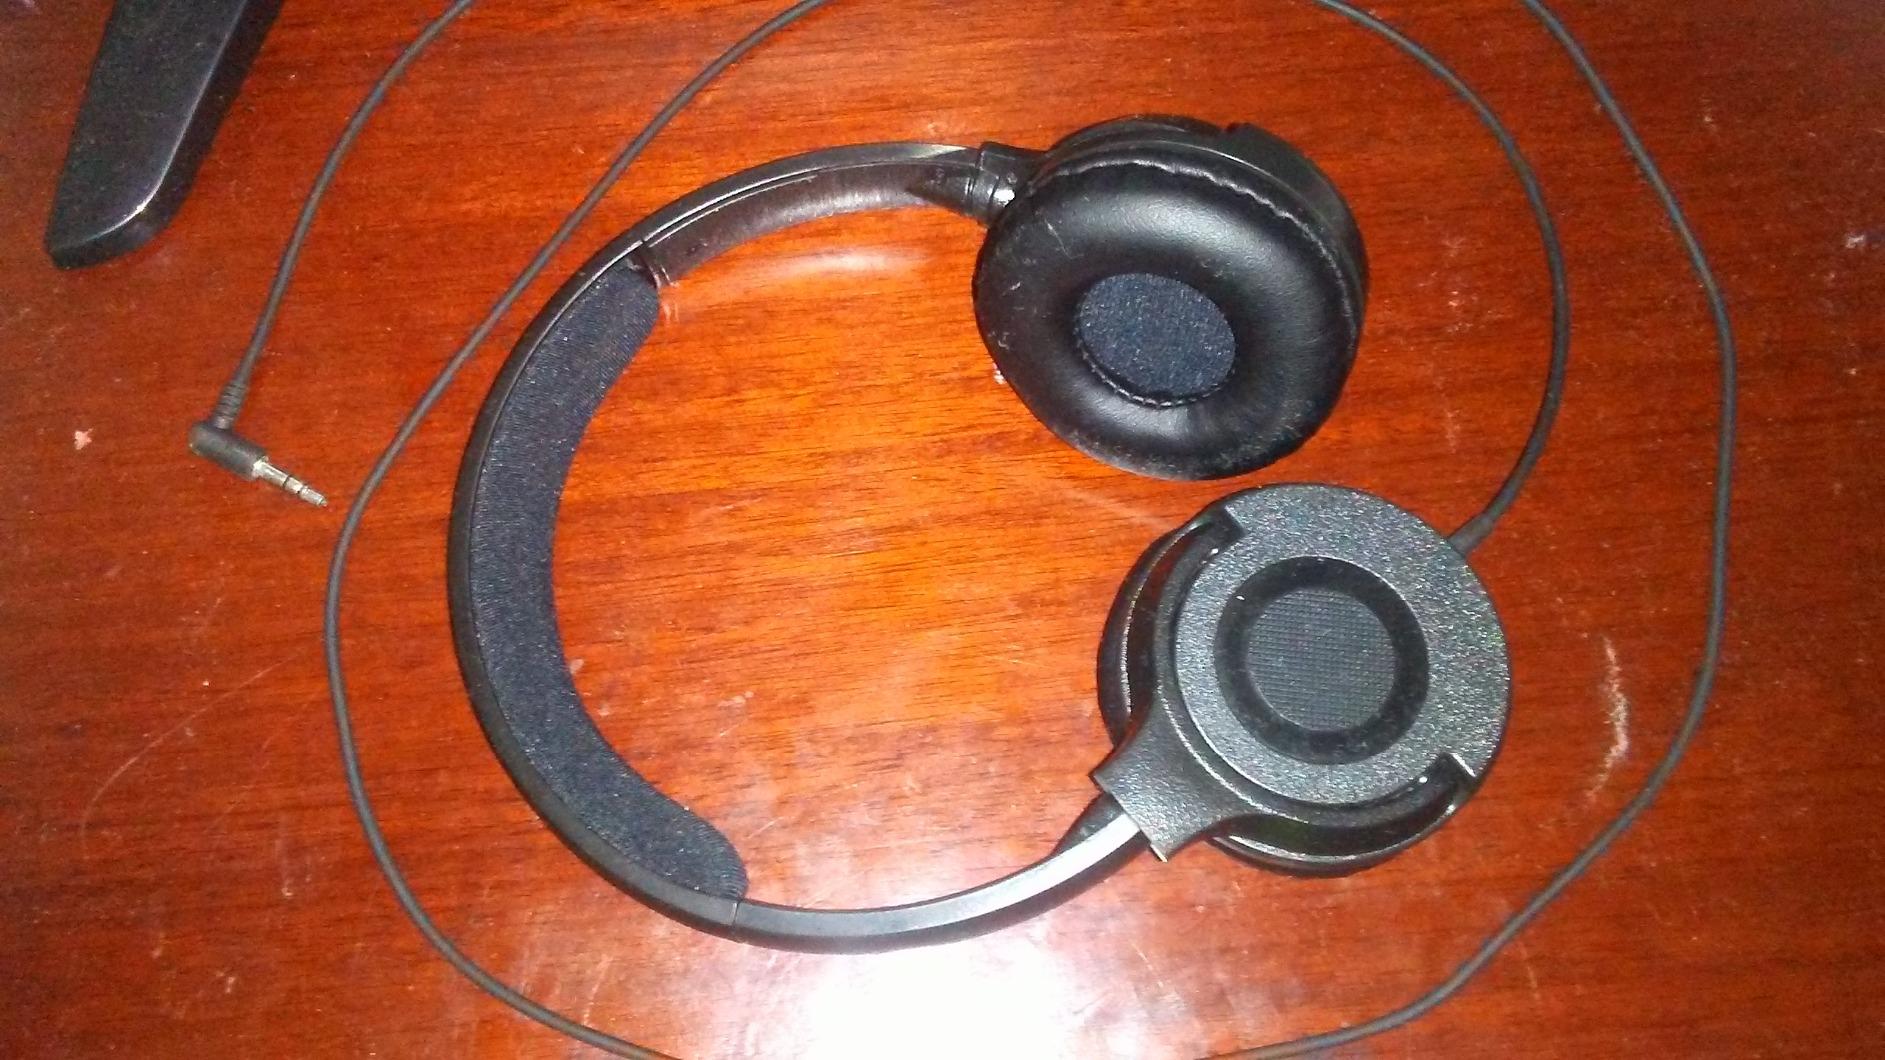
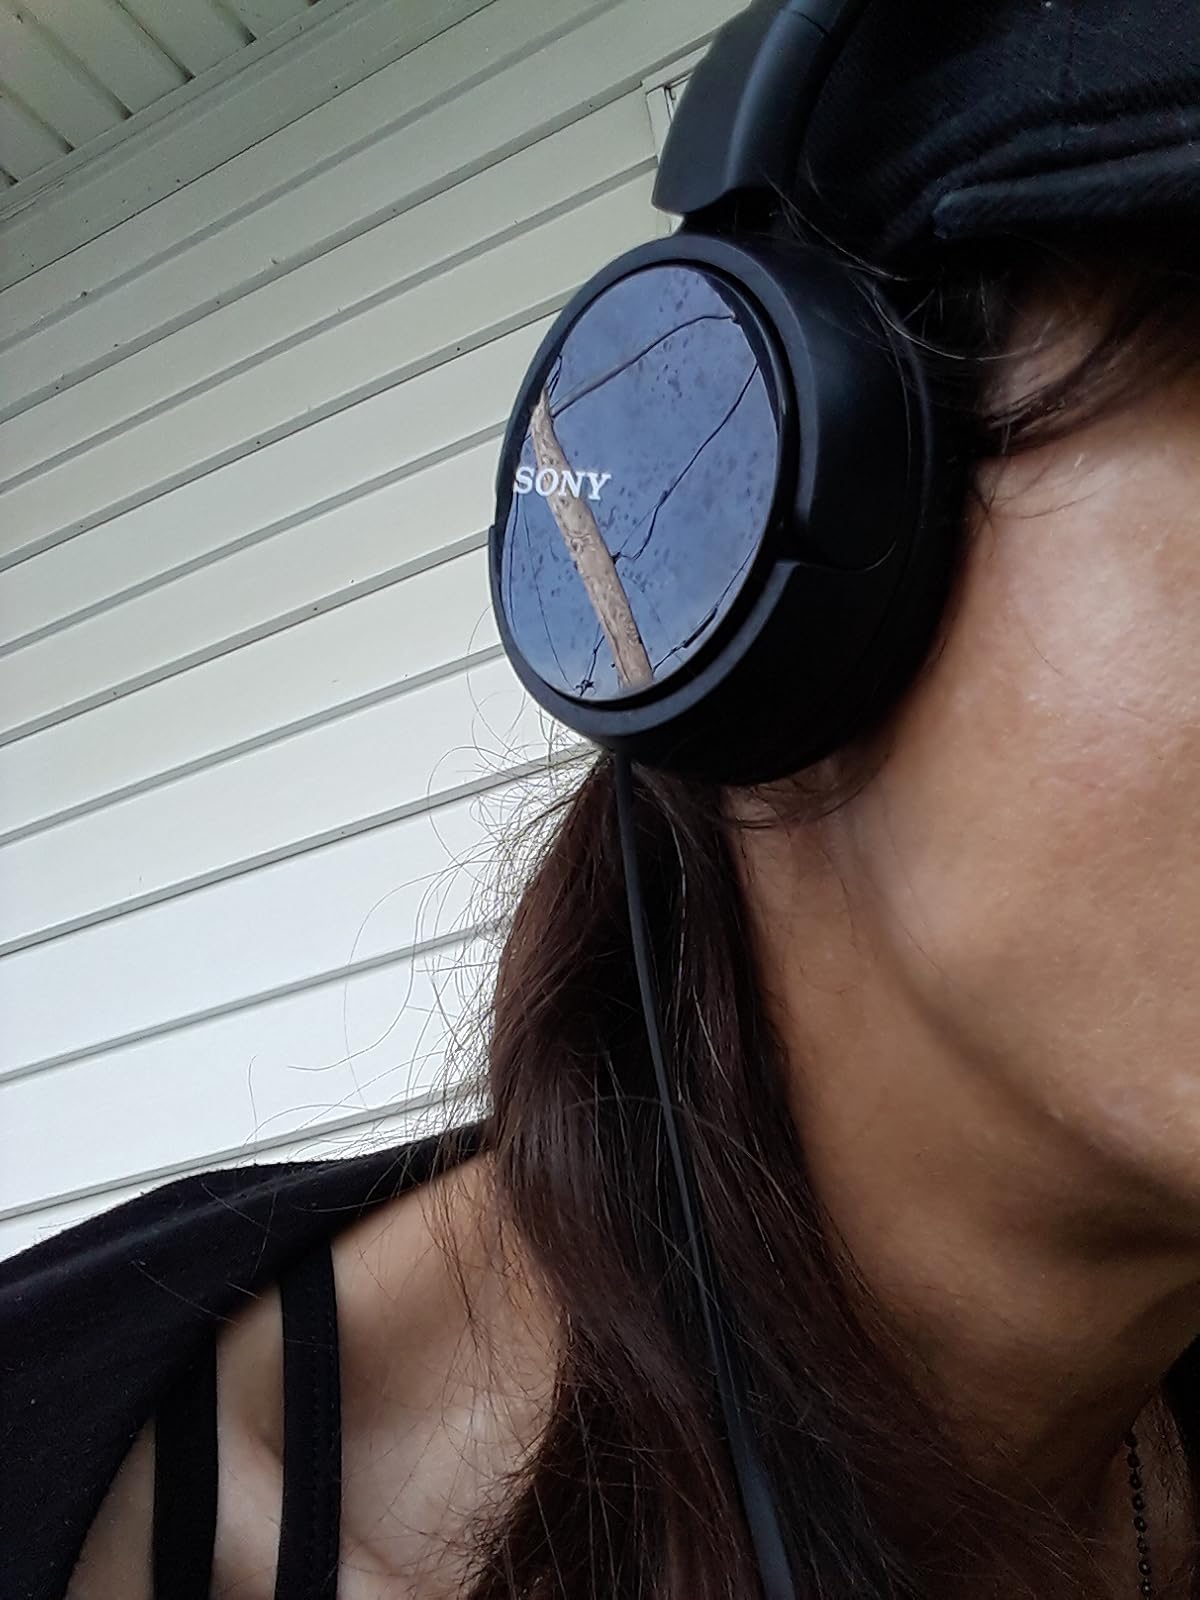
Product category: headphones
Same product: no